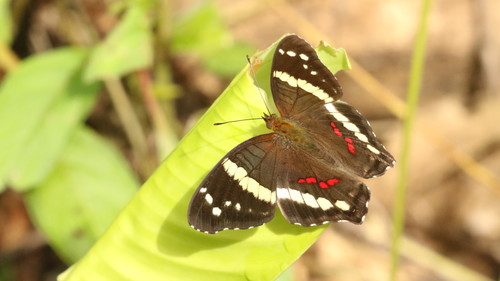
Scientific name: Anartia fatima
Common name: Banded peacock
Family: Nymphalidae
Order: Lepidoptera
Pollinator type: Primary pollinator
Habitat: Open areas and gardens
Geographic range: South America
Conservation status: Least Concern